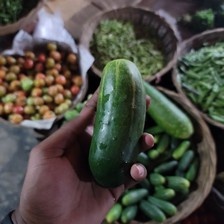
Label: cucumber